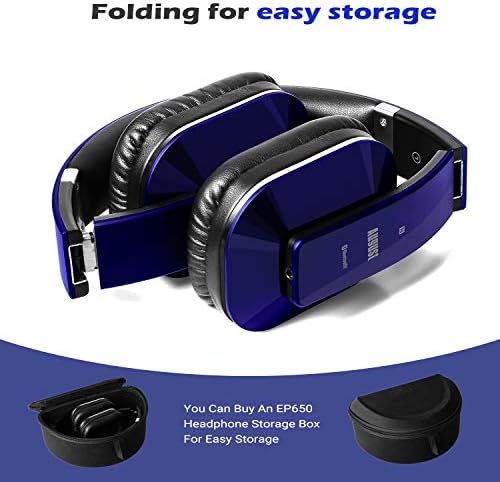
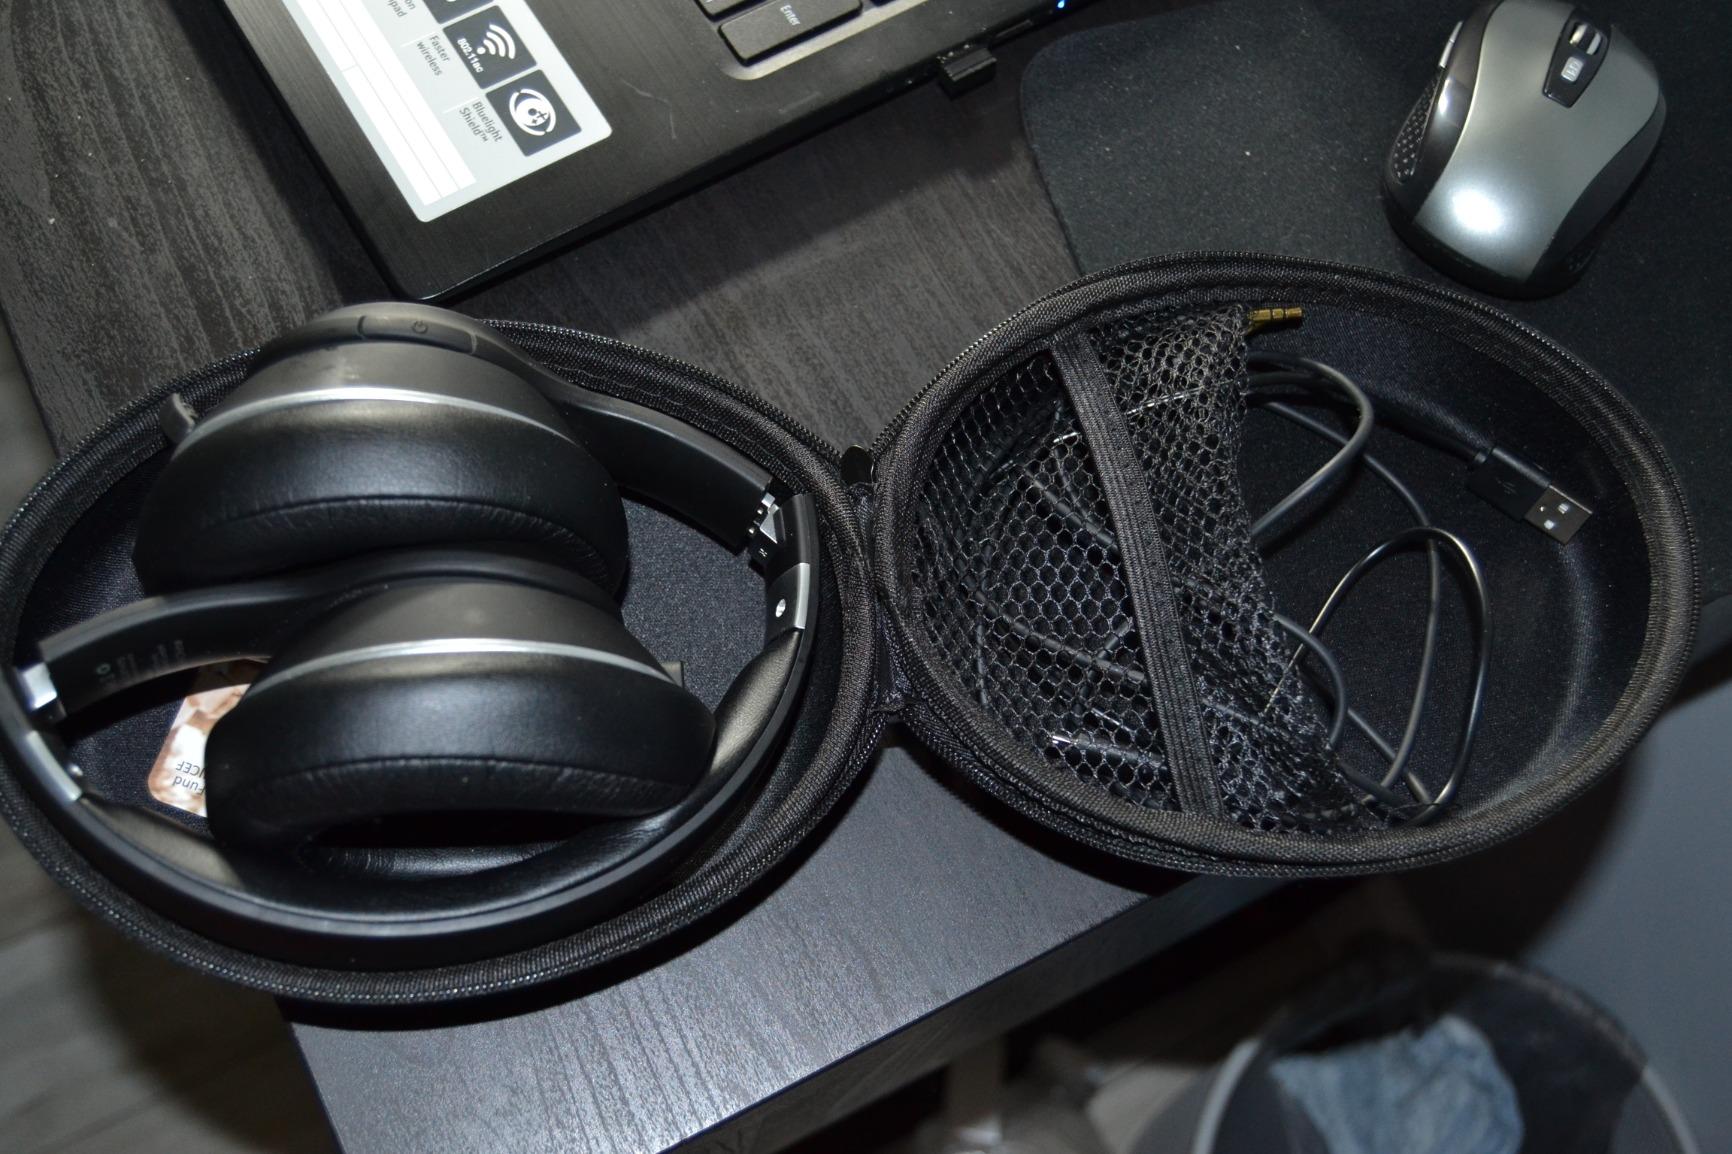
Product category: headphones
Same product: no